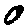
Label: 0